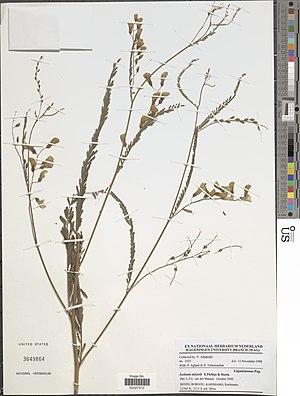
Sesbania dalzielii E. Phillips &amp
Sesbania dalzielii est une espèce de plantes de la famille des Fabaceae et du genre Sesbania, présente en Afrique tropicale.
Karimama est une ville située au nord-est du Bénin, chef-lieu de la commune du même nom, dans le département de l'Alibori. À la frontière avec le Niger, c'est la commune la plus septentrionale du pays.